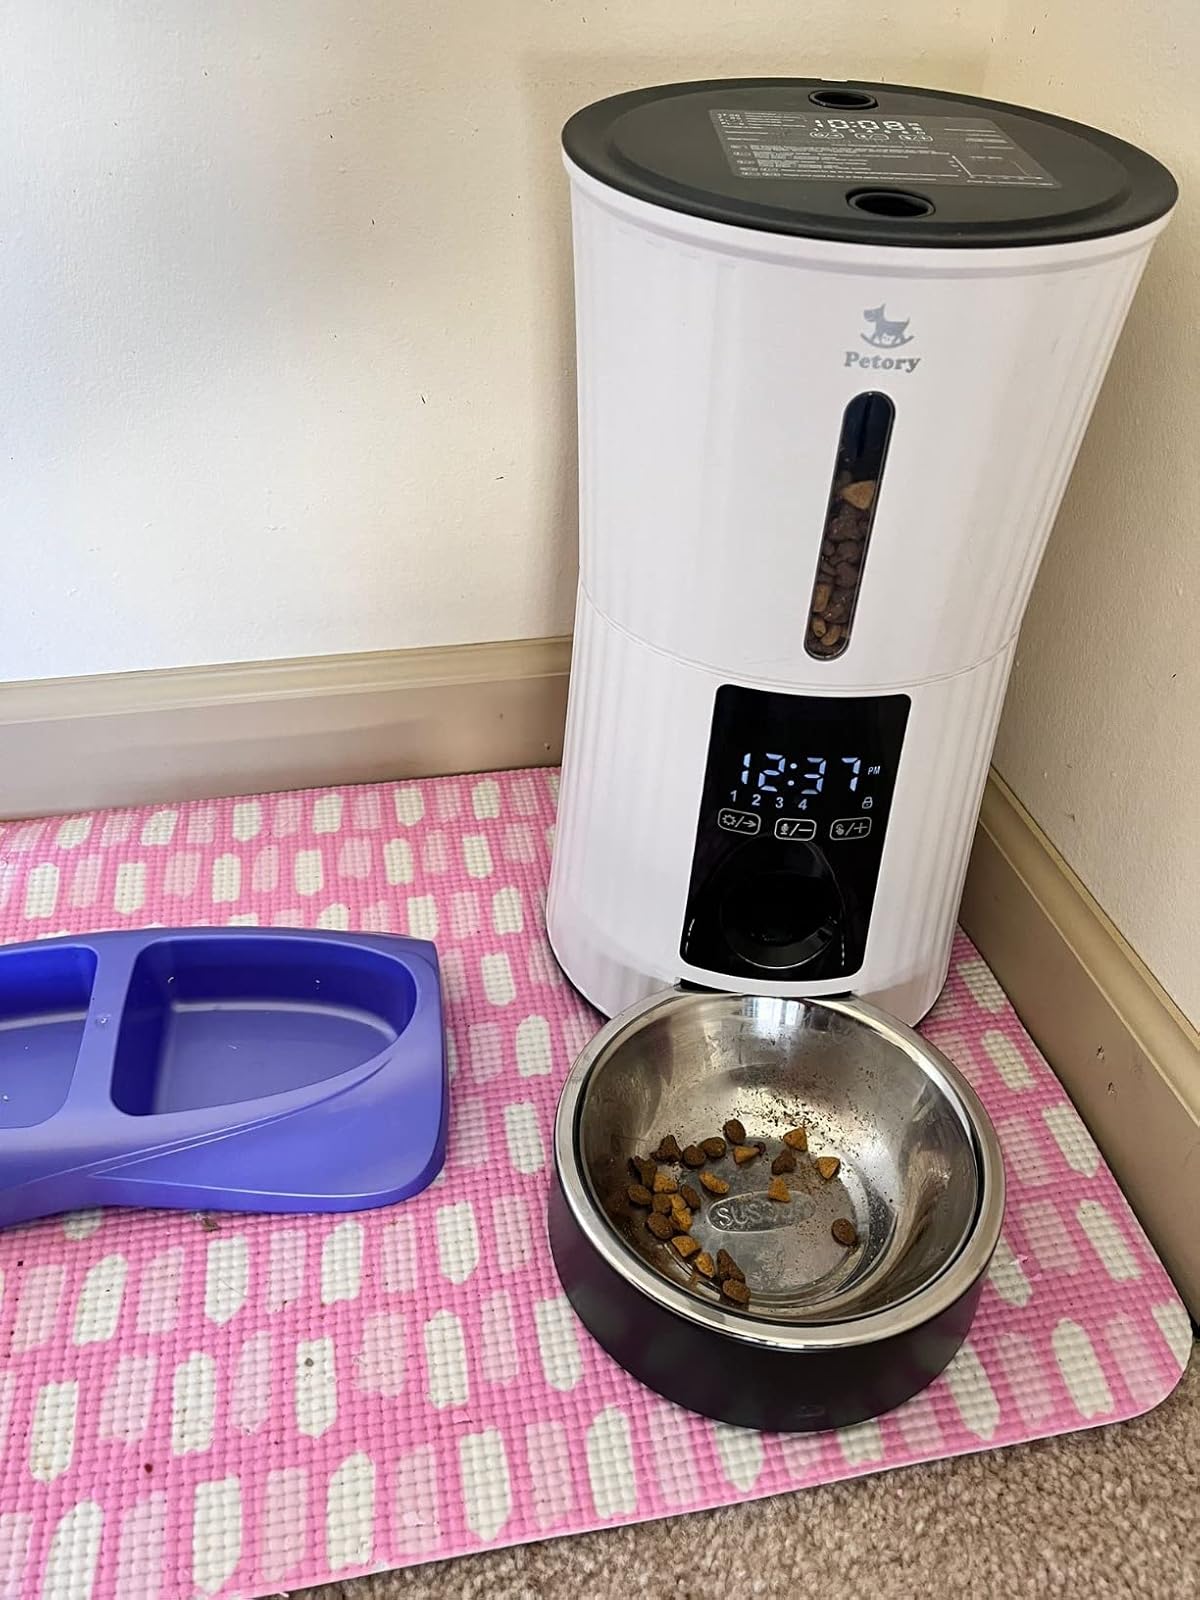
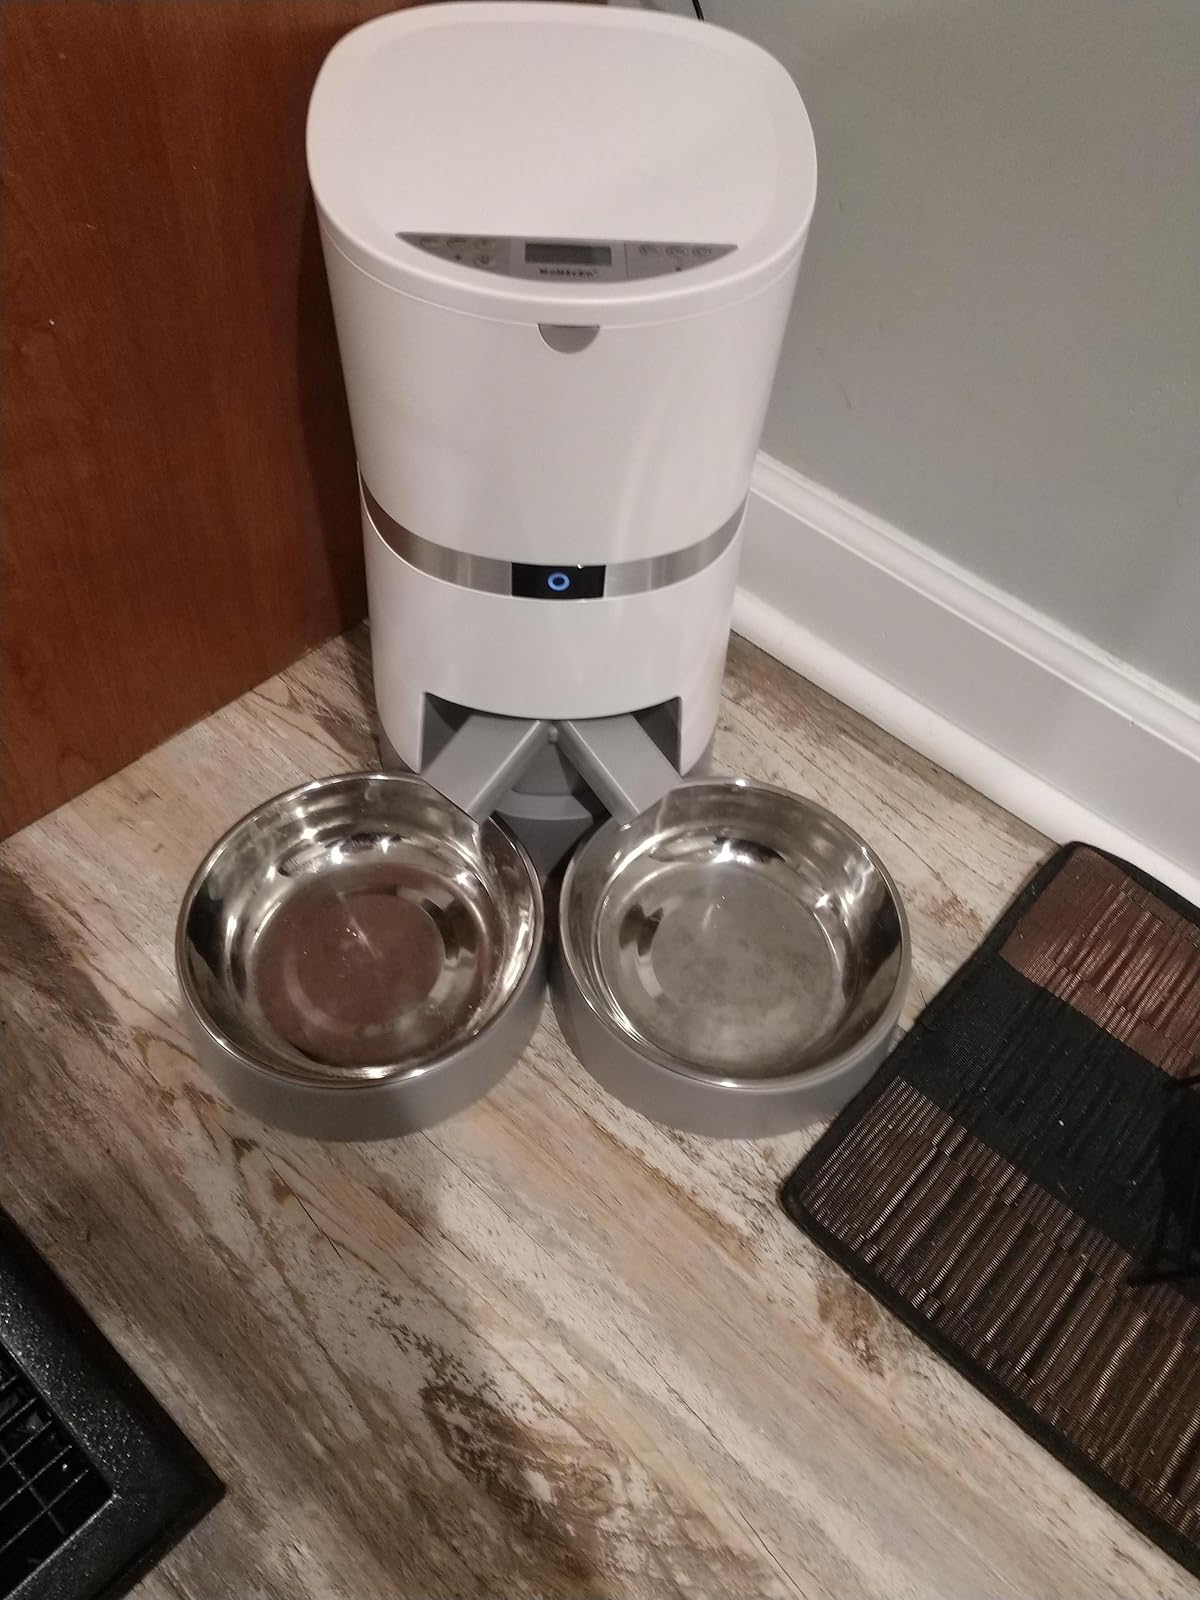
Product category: items_feeder
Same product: no